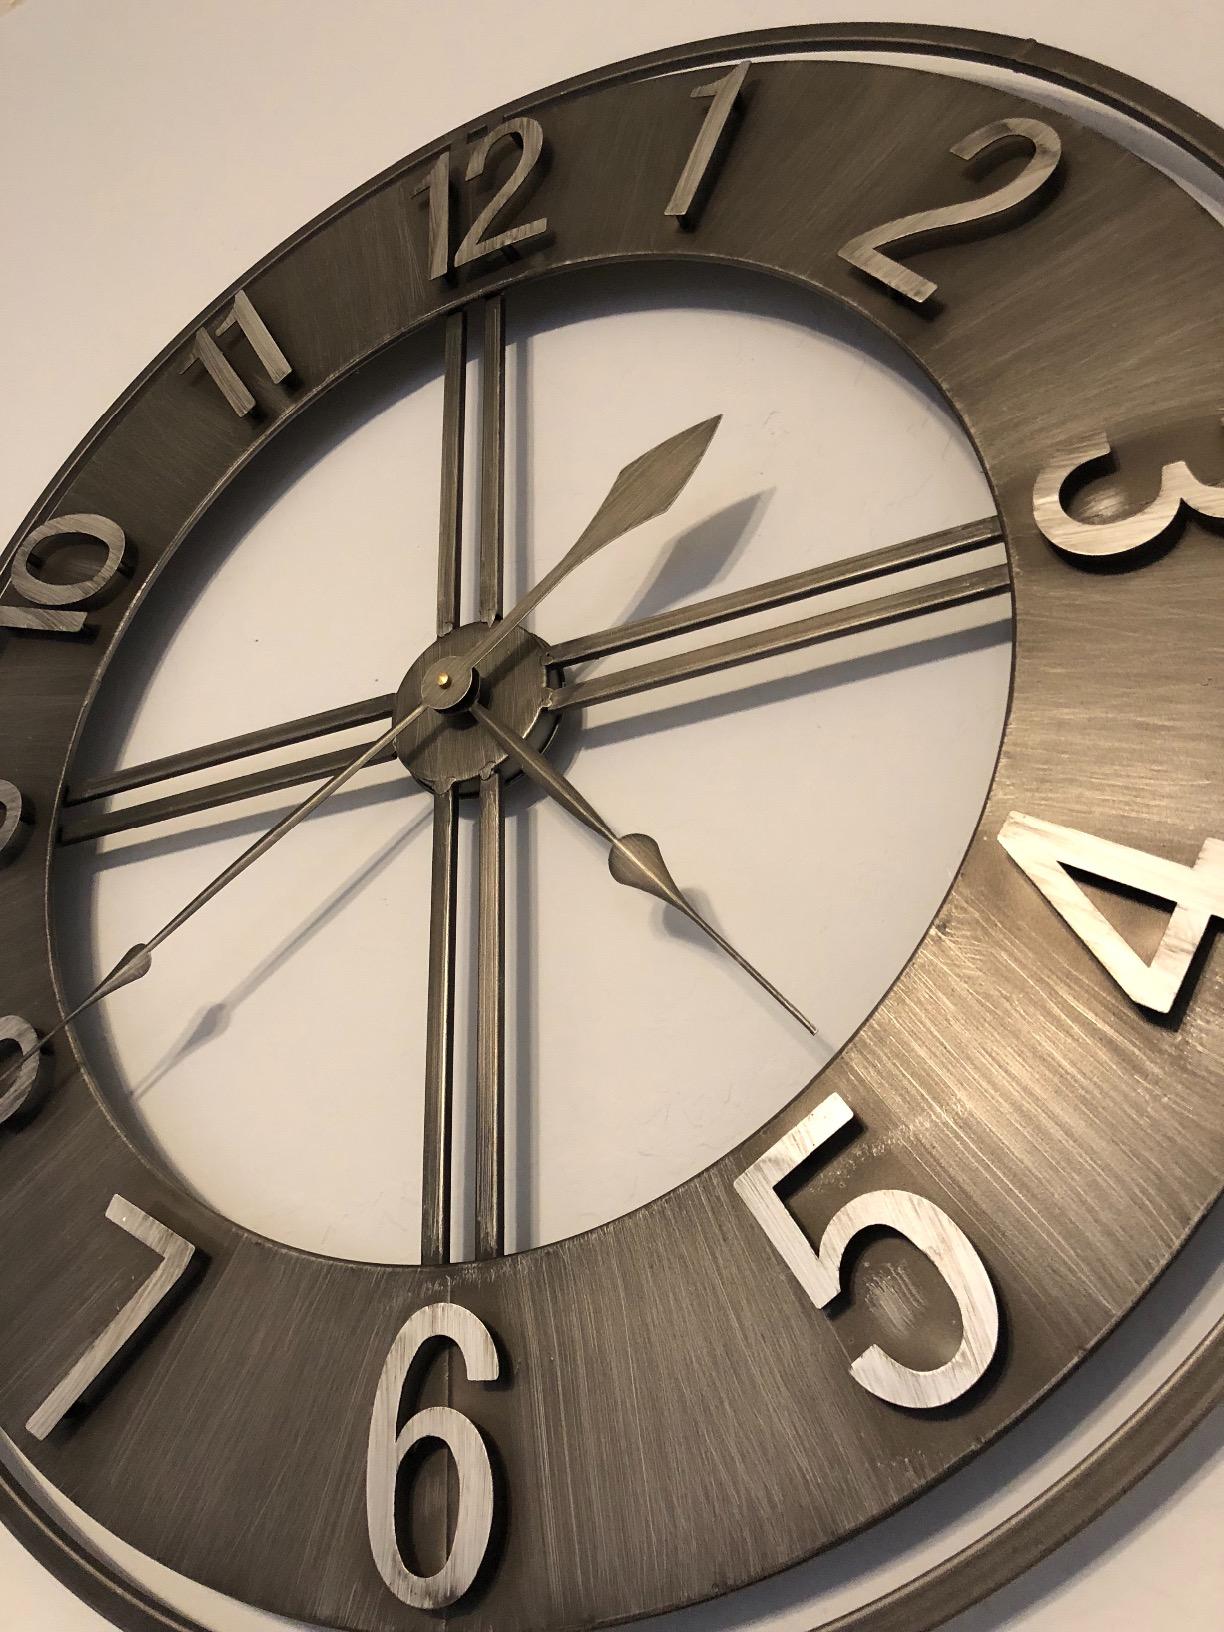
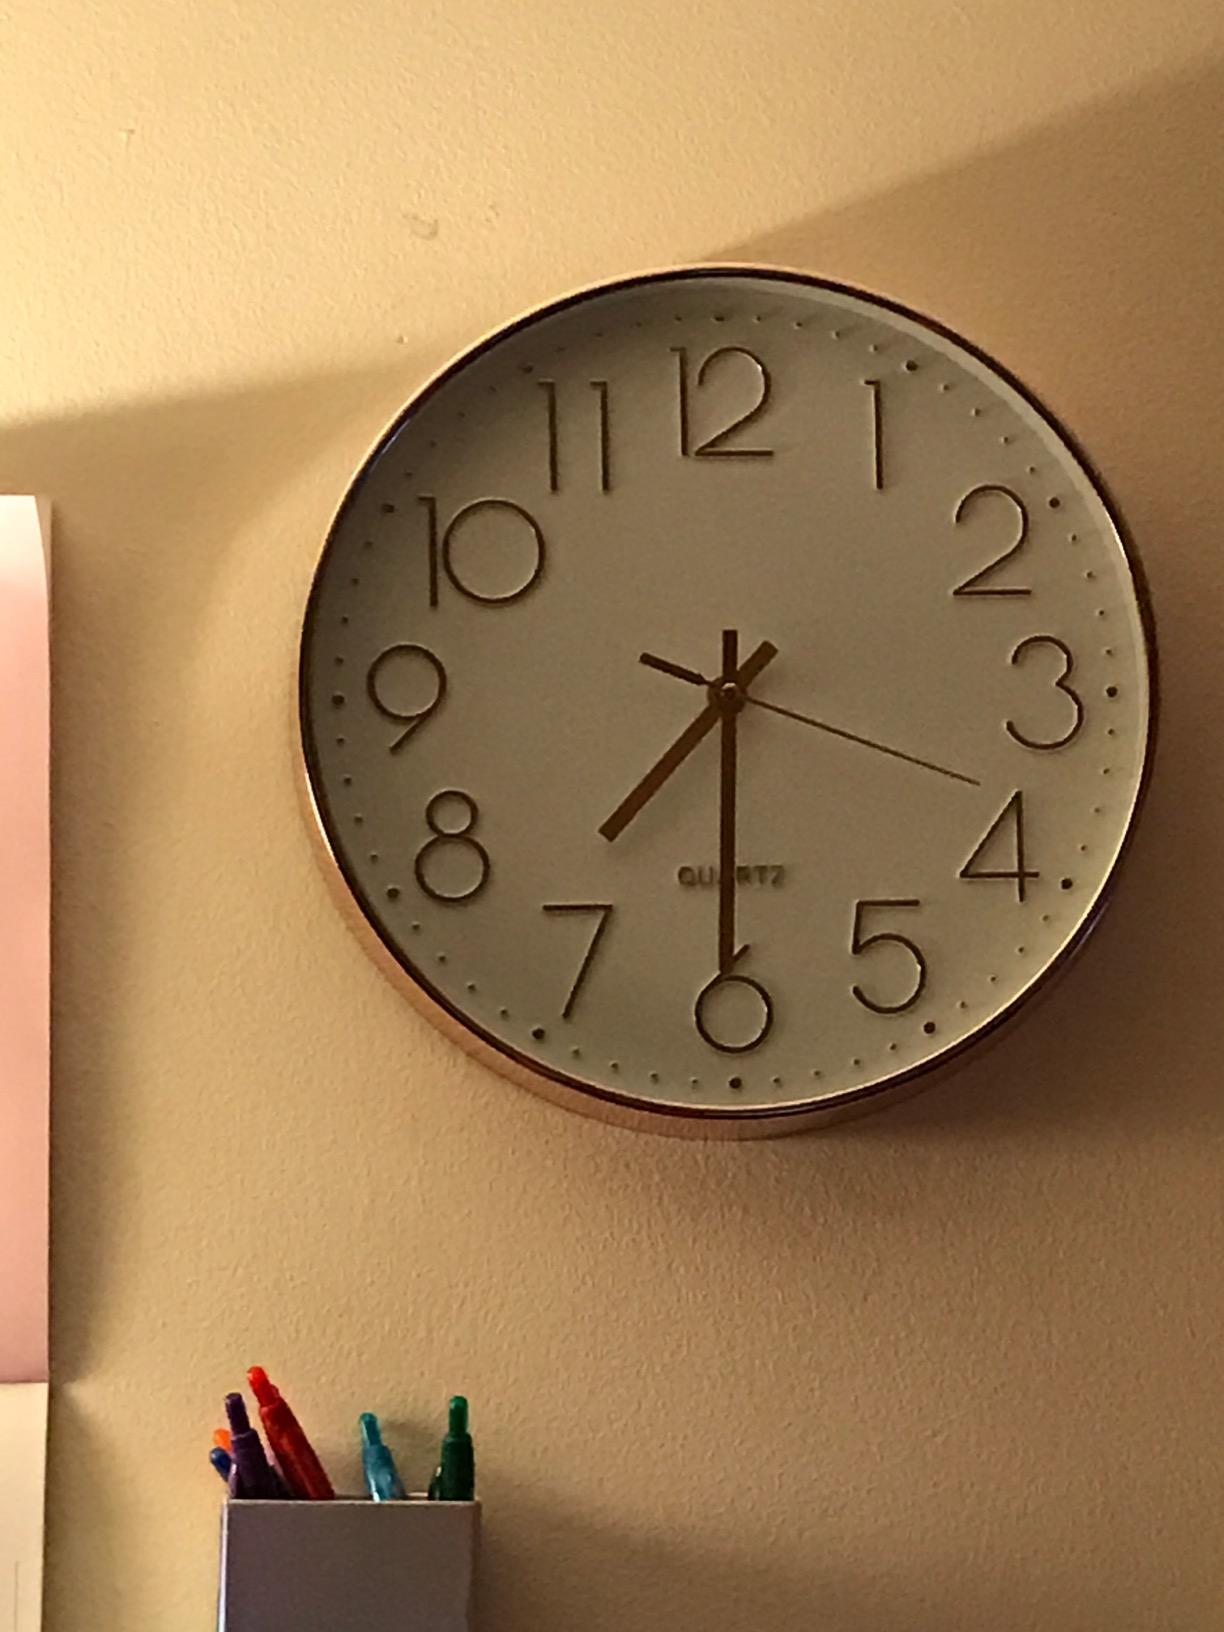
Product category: clock
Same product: no